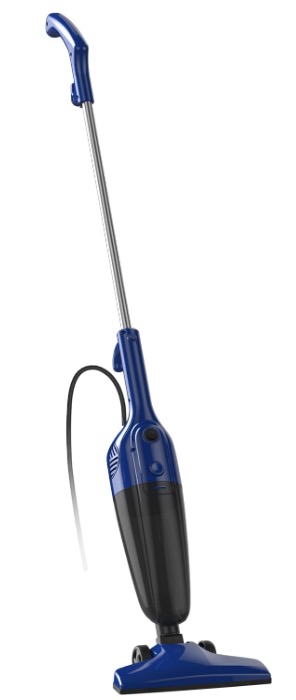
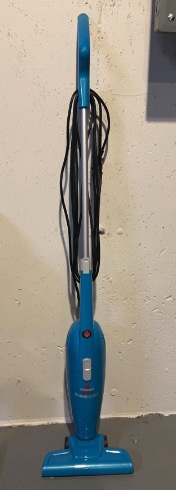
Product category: items_vacuum
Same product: no